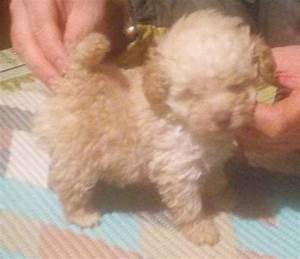
Label: cane